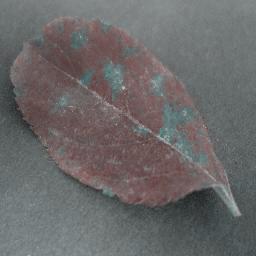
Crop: apple
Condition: cedar_rust